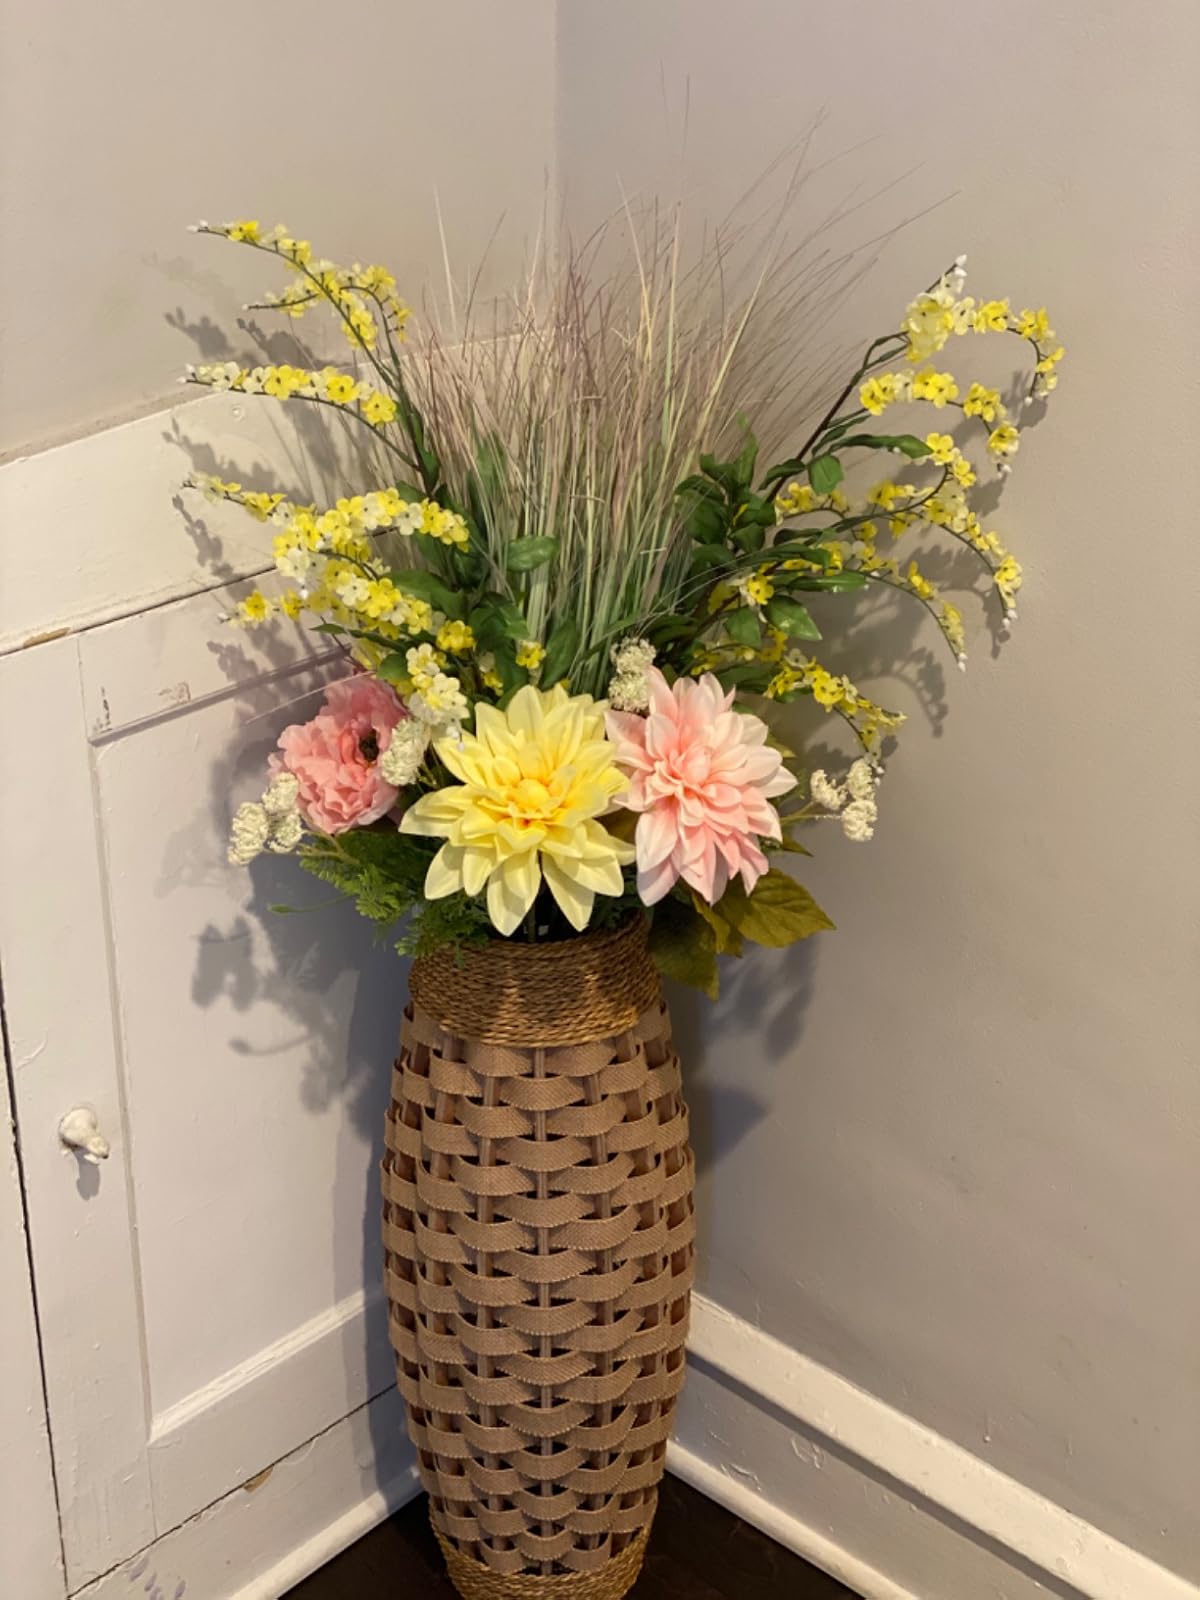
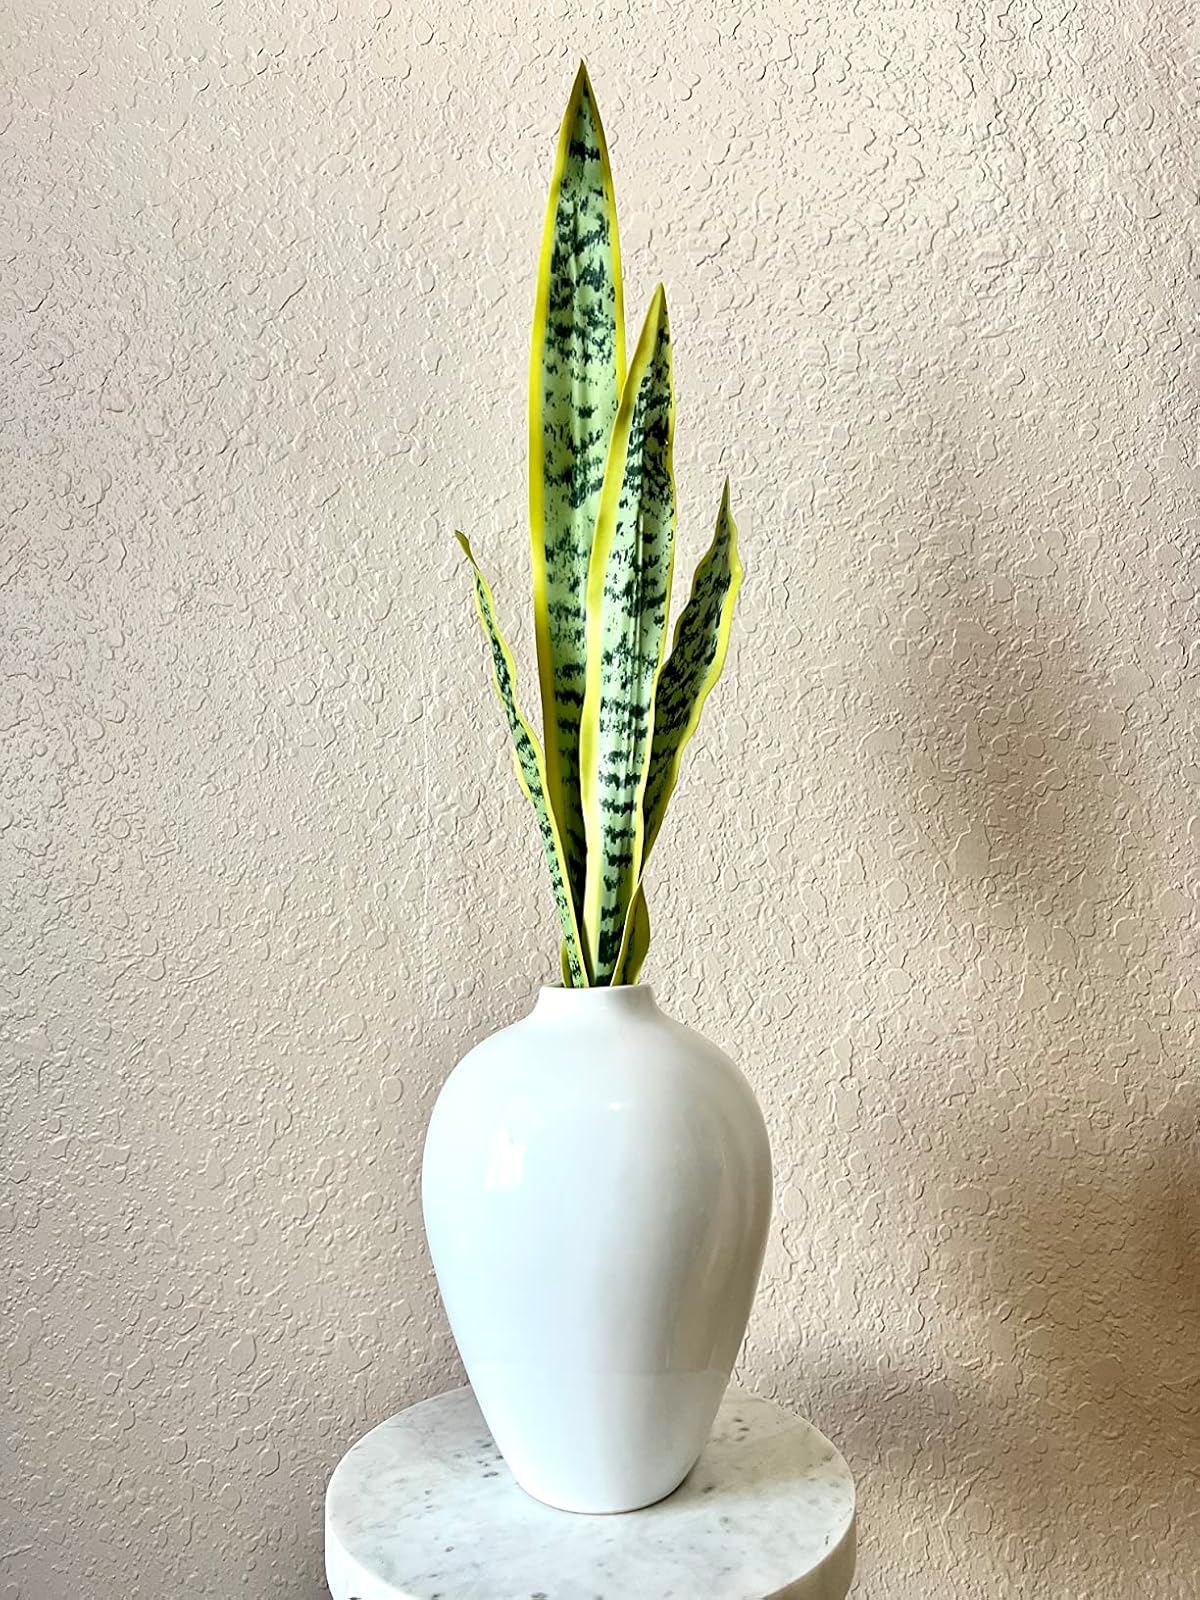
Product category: vase
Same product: no